Caste

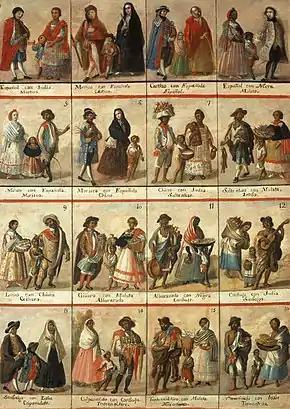
Casta painting showing 16 racial groupings. Anonymous, 18th century

In a review published in 1977, Todd reports that numerous scholars report a system of social stratification in different parts of Africa that resembles some or all aspects of caste system. Examples of such caste systems, he claims, are to be found in Ethiopia in communities such as the Gurage and Konso. He then presents the Dime of Southwestern Ethiopia, amongst whom there operates a system which Todd claims can be unequivocally labelled as caste system. The Dime have seven castes whose size varies considerably. Each broad caste level is a hierarchical order that is based on notions of purity, non-purity and impurity. It uses the concepts of defilement to limit contacts between caste categories and to preserve the purity of the upper castes. These caste categories have been exclusionary, endogamous and the social identity inherited.